Rocco Siffredi

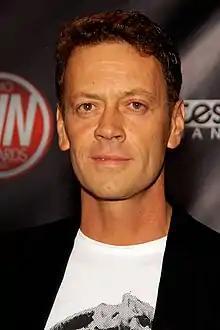
Siffredi in 2010

Siffredi is one of a few porn actors to enjoy crossover appeal and success with respect to other segments of the adult film industry, as well as some in mainstream media.